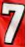
Number: 7